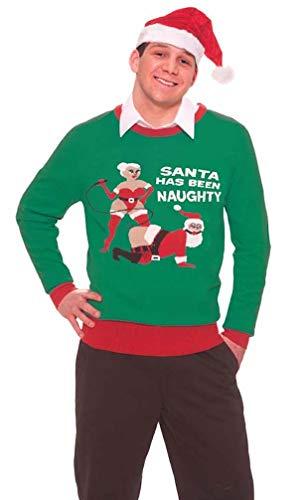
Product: Forum Novelties Santa Has Been Naughty Christmas Sweater
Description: Mrs. Claus punishing Santa for being naughty.
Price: $14.20 - $42.74